Shanghai–Wuhan high-speed train

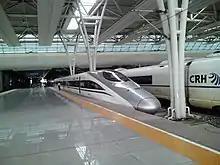
A CRH380AL EMU on train G676 service

The services are operated with CRH380AL, CRH380BL and CR400AF trainsets.